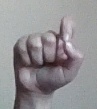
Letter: fa